Tamil Nadu

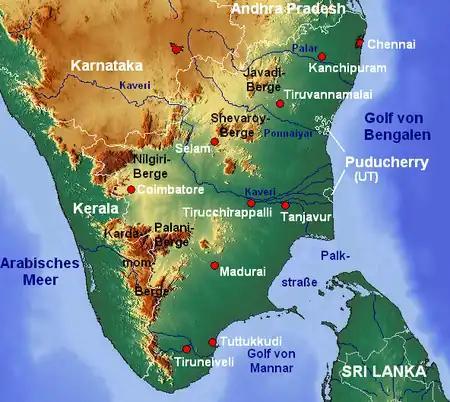
Topographic map of Tamil Nadu

By the 18th century, the British had conquered most of the region and established the Madras Presidency with Madras as the capital. After the defeat of Mysore in the Fourth Anglo-Mysore War in 1799 and the British victory in the second Polygar war in 1801, the British consolidated most of southern India into what was later known as the Madras Presidency. On 10 July 1806, the Vellore mutiny, which was the first instance of a large-scale mutiny by Indian sepoys against the British East India Company, took place in Vellore Fort. After the Indian Rebellion of 1857, the British Parliament passed the Government of India Act 1858, which transferred the governance of India from the East India Company to the British crown, forming the British Raj.